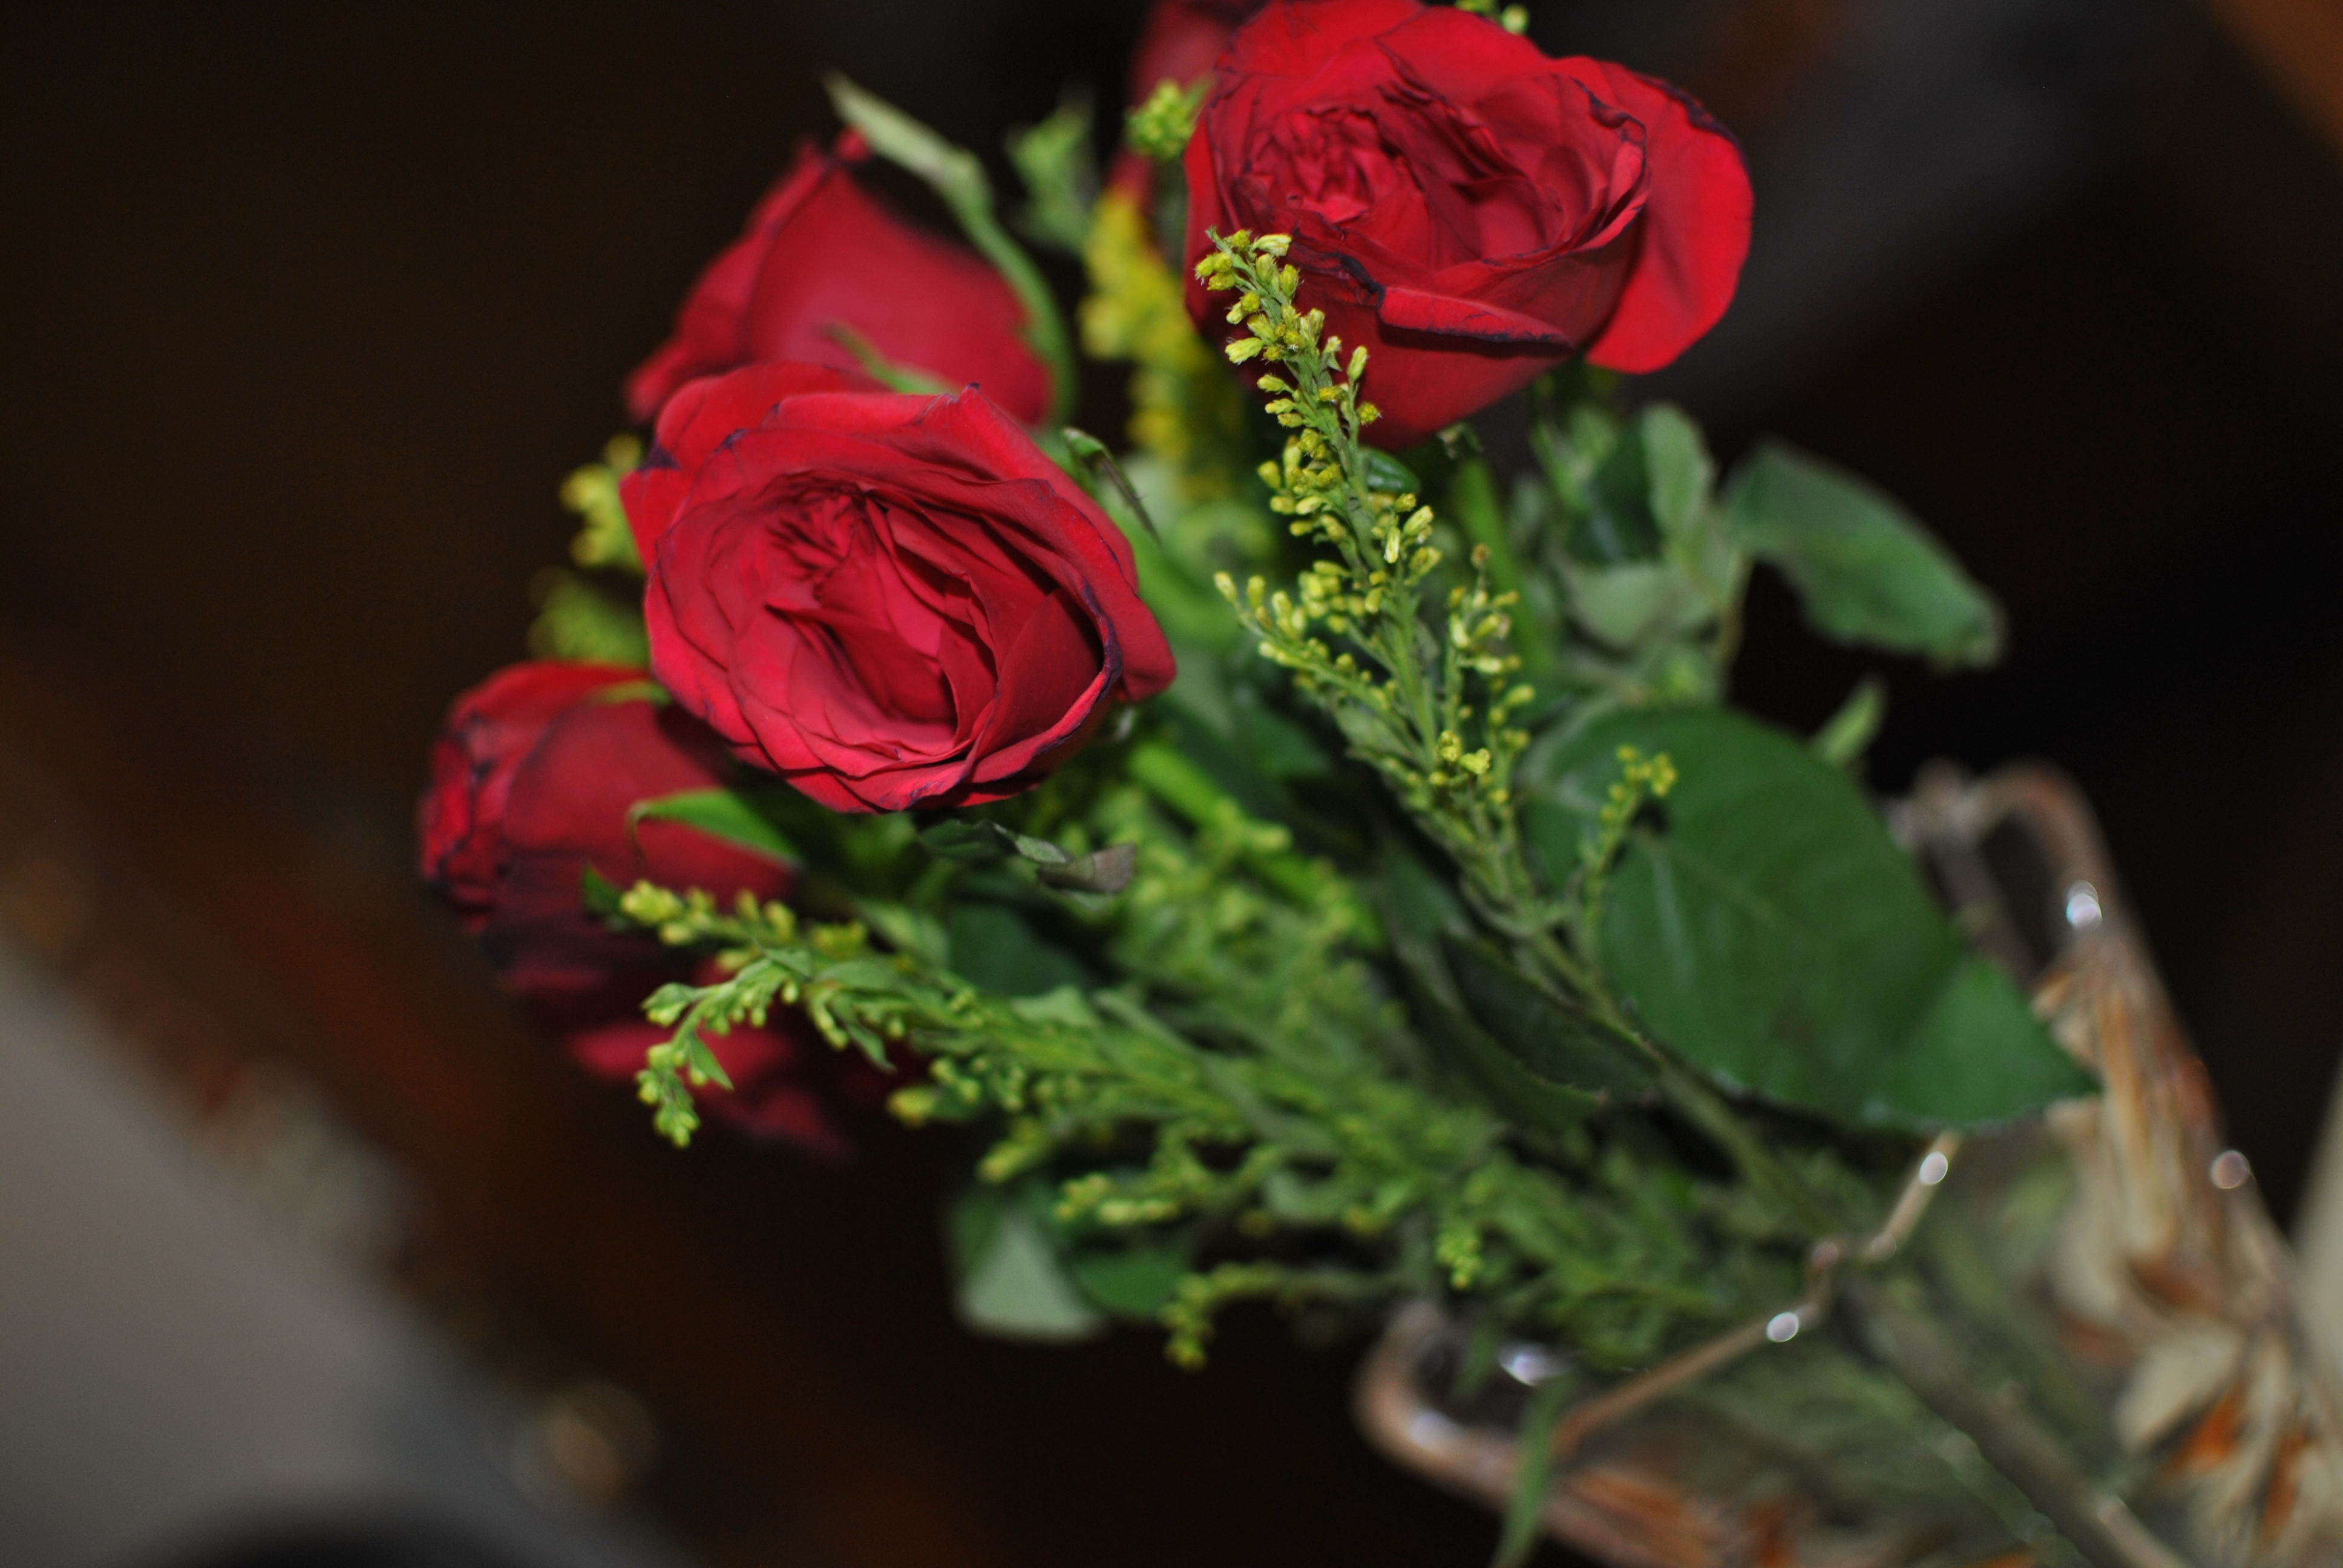
nature, plant, bunch, leaf, flower, petal, bloom, floral, celebration, love, bouquet, gift, rose, decoration, green, red, fresh, romance, romantic, wedding, flora, close up, colour, anniversary, valentine, bud, floristry, macro photography, flowering plant, garden roses, rose family, flower bouquet, floral design, land plant, flower arranging